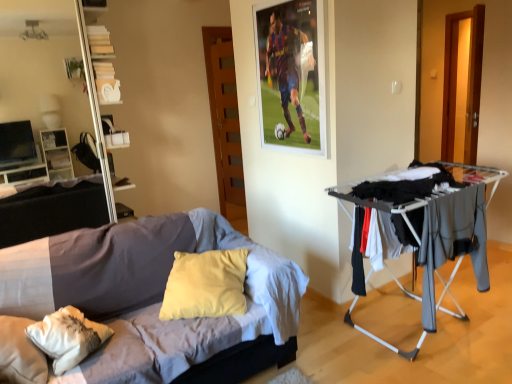
Question: From the image's perspective, there is one bed below the white glossy bookshelf at upper left. Please locate it and provide its 2D coordinates.
Answer: [(0.287, 0.763)]